1993 Grand National

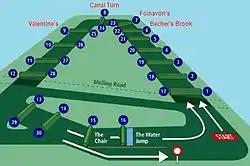
A map of the National Course at Aintree.

Officials, trainers and the crowd tried desperately to halt the race, but the majority of the field continued racing. By the Becher's Brook (the sixth fence) only one of the 30 still competing had fallen: outsider Farm Week at the fourth, who hampered David's Duky in the process.